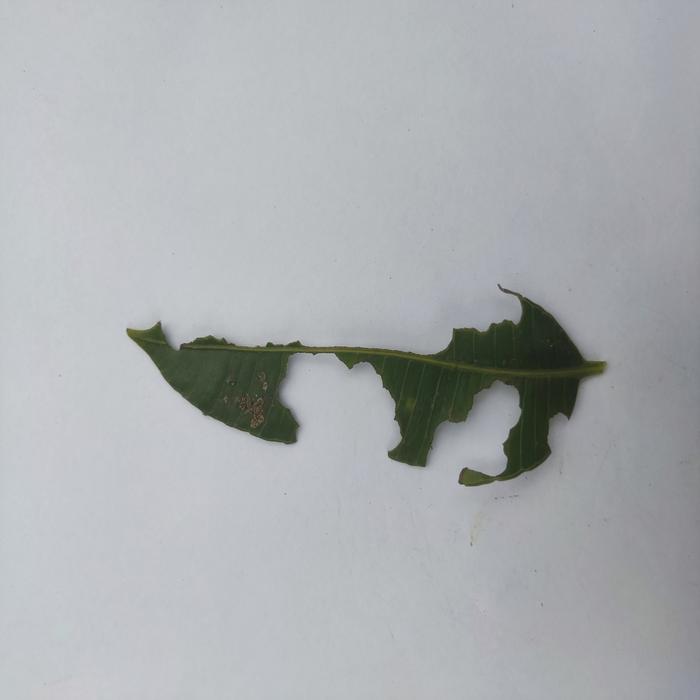
Crop: Hog Plum
Leaf condition: Caterpillars_Infestation